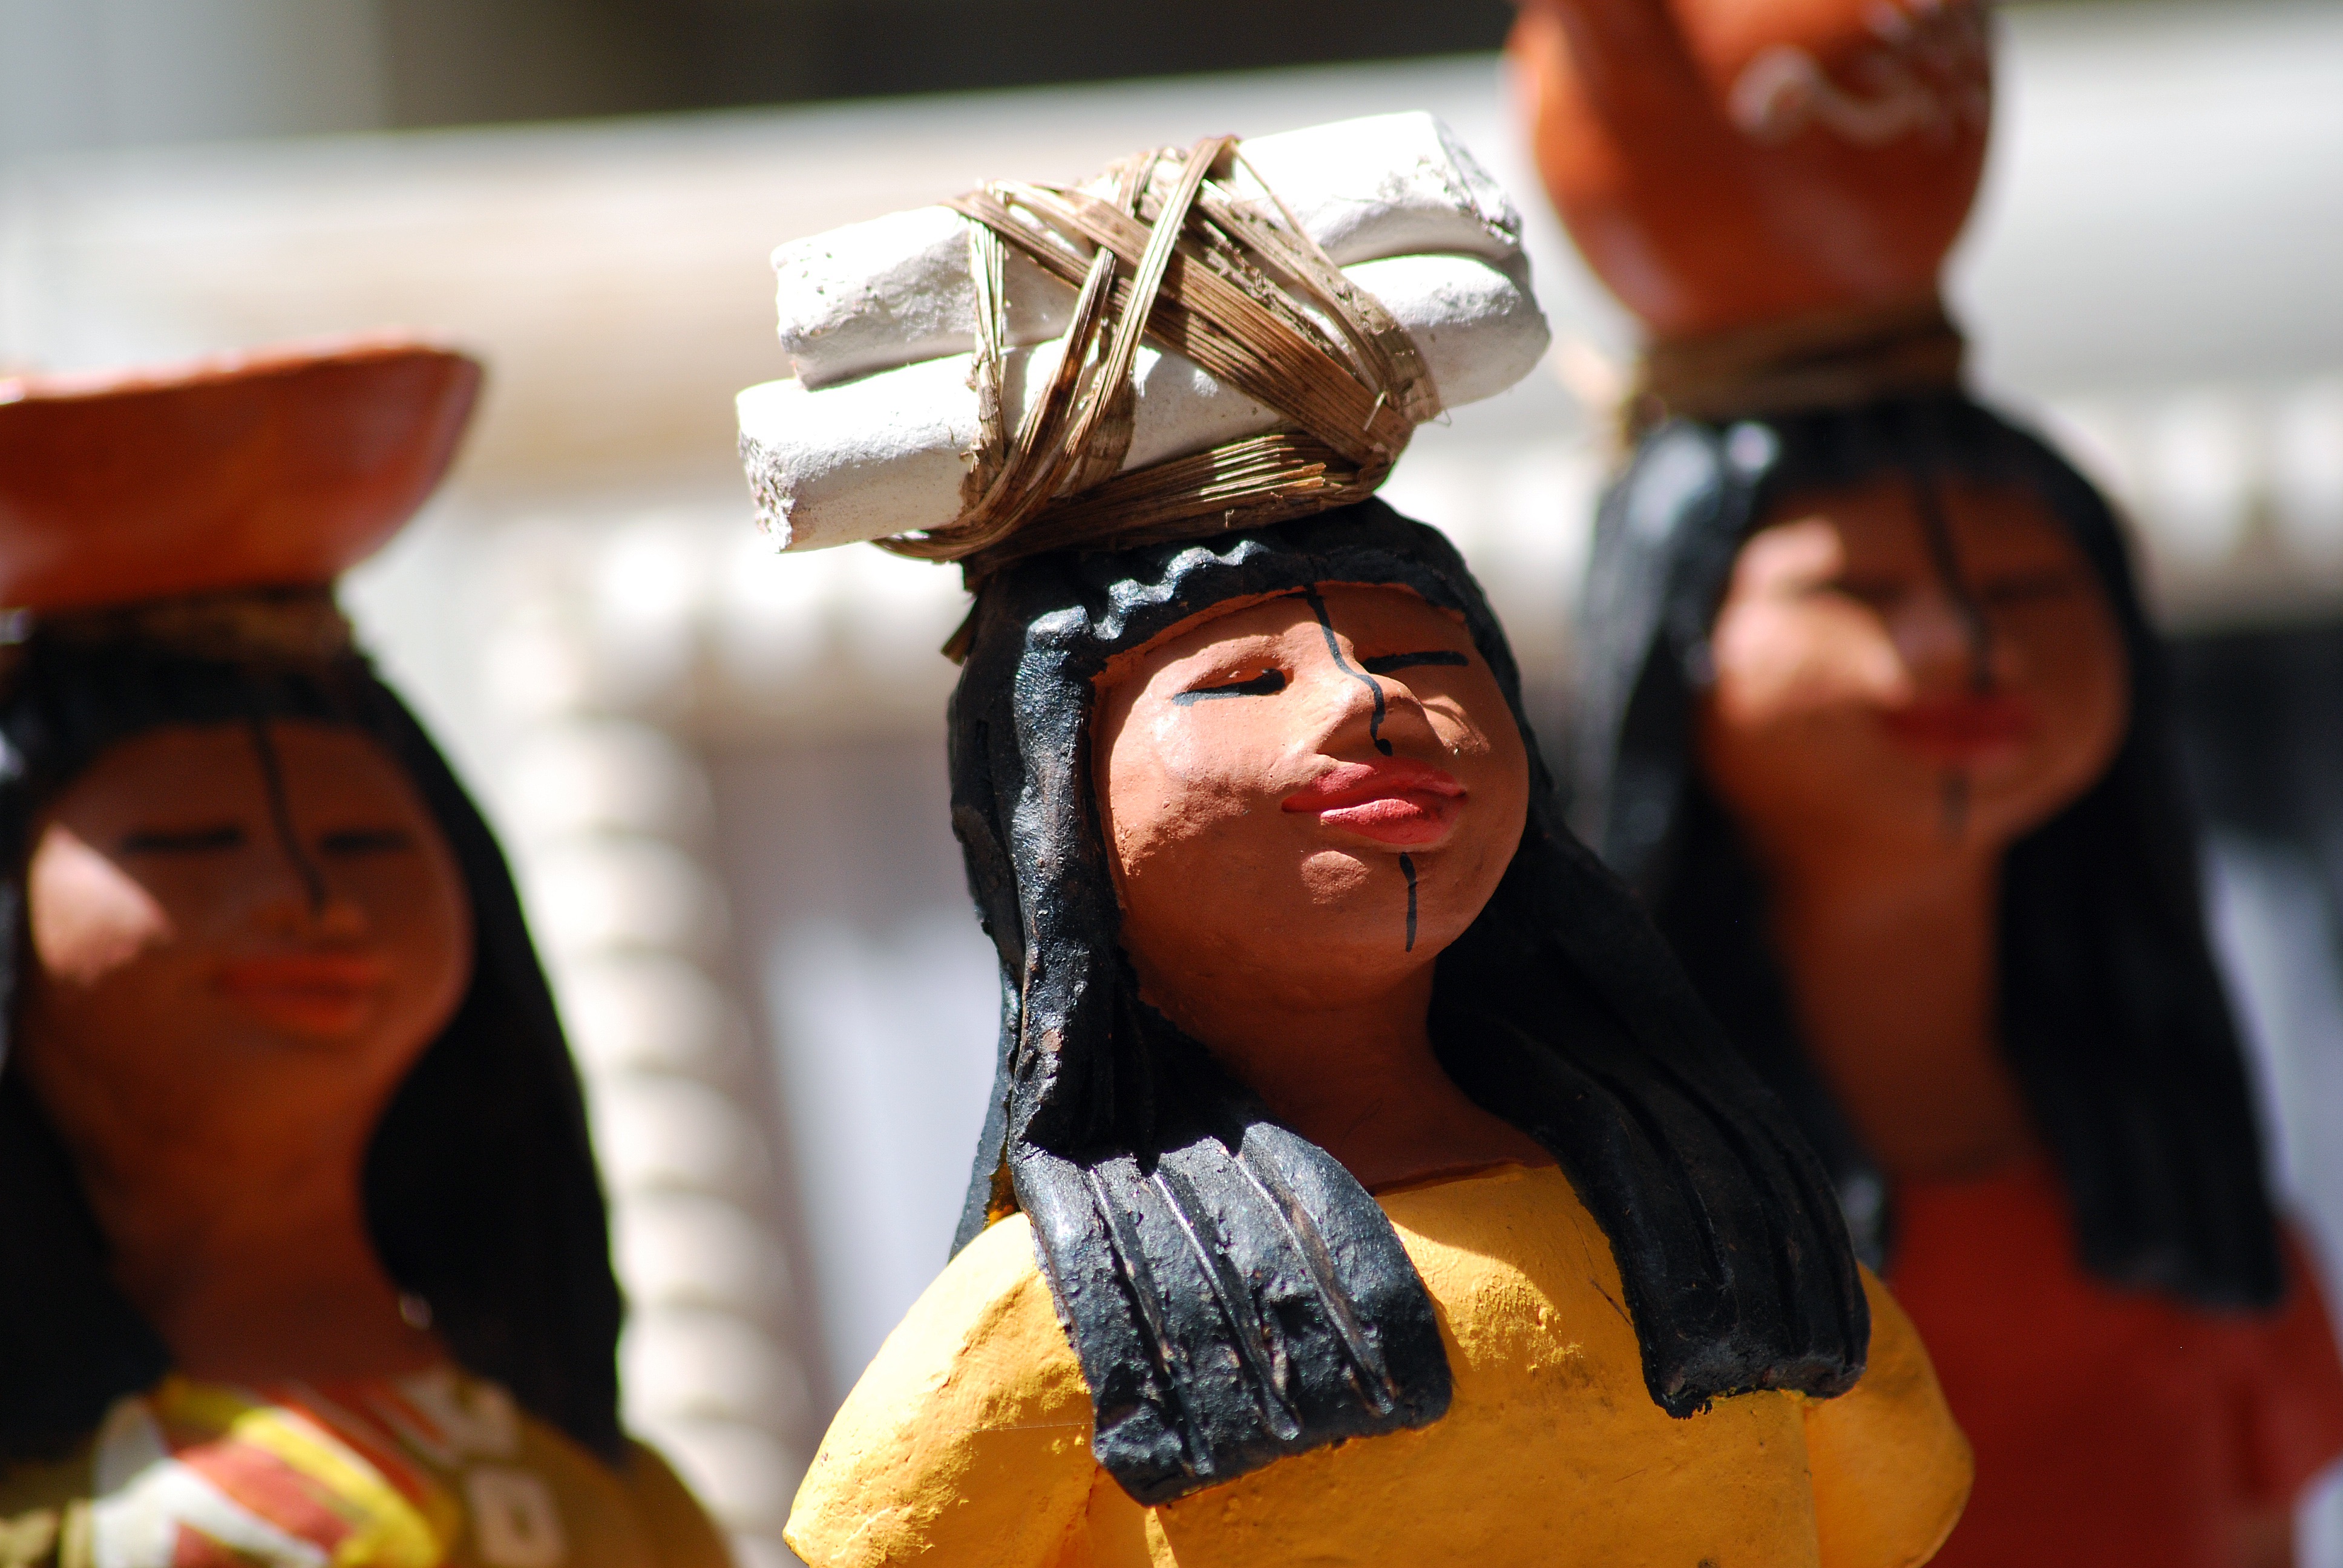
costume